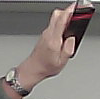
Product: toblerone_black